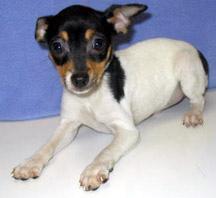
toy_terrier